Luis Echeverría

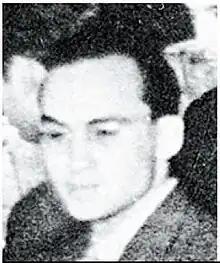
Echeverría early in his political career, c.1940s-1950s

Echeverría studied law at the National Autonomous University of Mexico, and obtained his degree in 1945. Echeverría joined the university's faculty in 1947 and taught political theory and constitutional law.